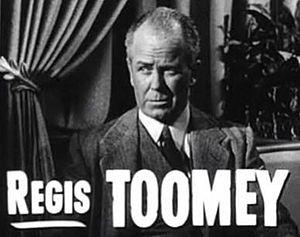
Regis Toomey est un acteur américain, de son nom complet John Regis Toomey, né à Pittsburgh le 13 août 1898, mort à Los Angeles — Quartier de Woodland Hills — le 12 octobre 1991.